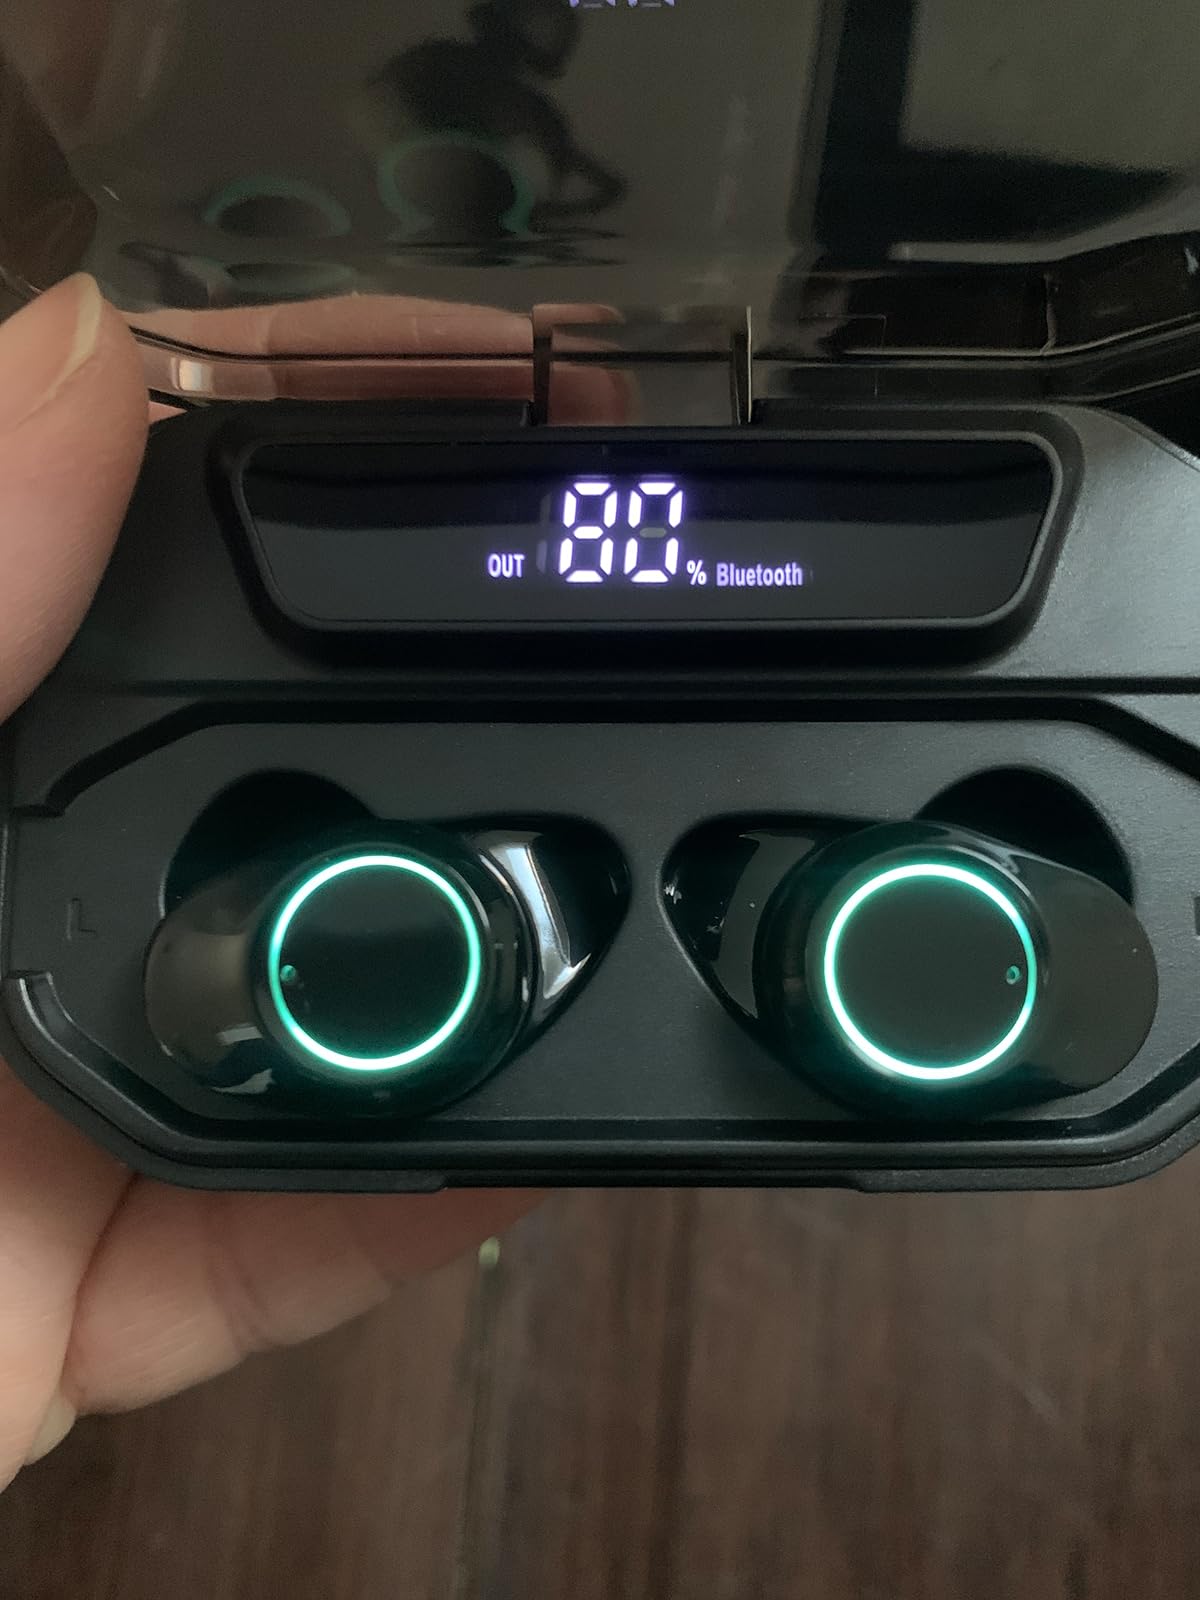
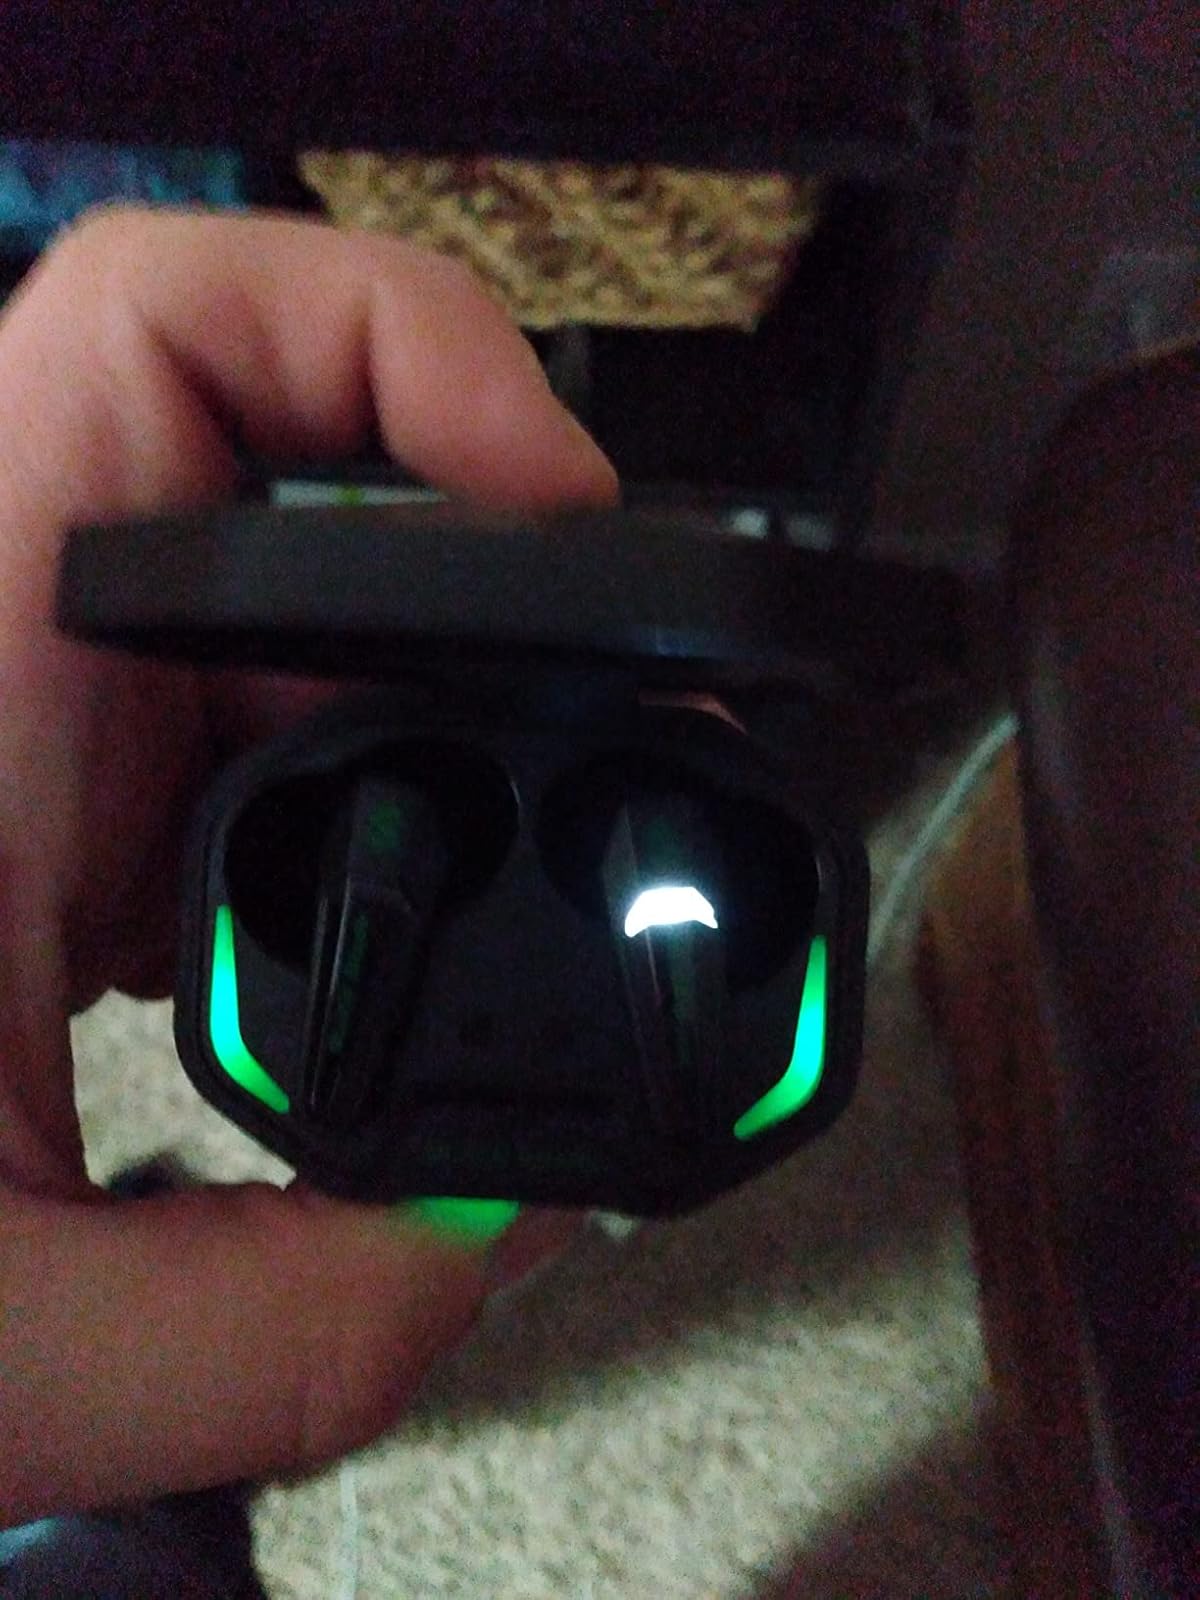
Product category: earbuds
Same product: no